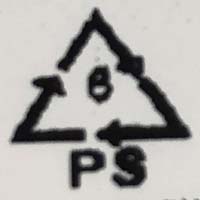
Plastic recycling code class: 6_polystyrene_PS